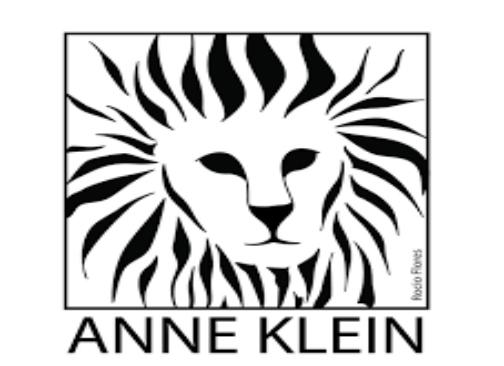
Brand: Anne Klein
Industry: Clothes